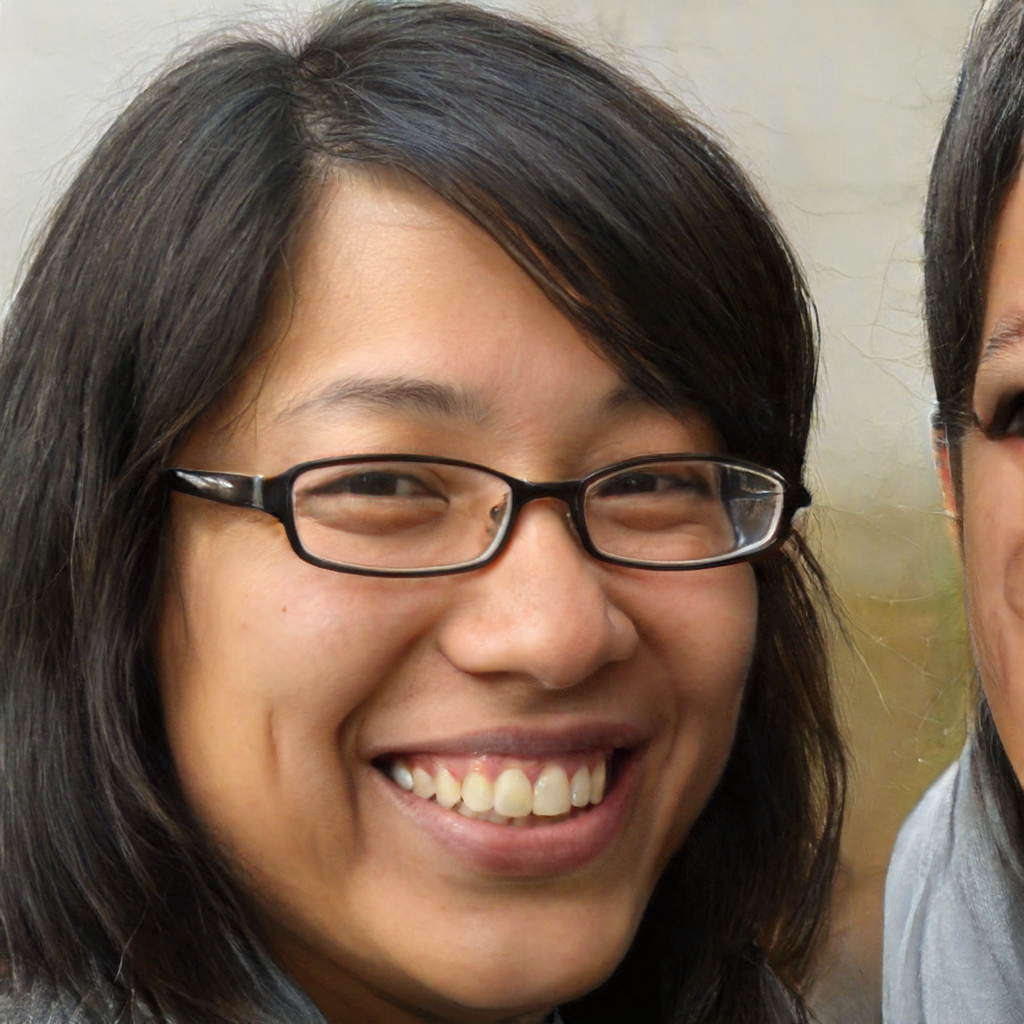
Label: Colored